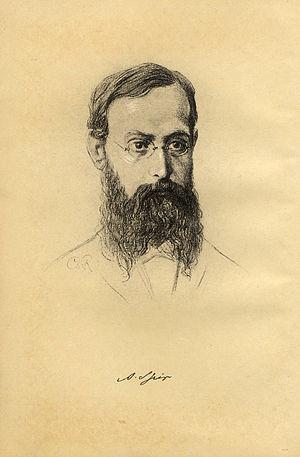
Afrikan Aleksandrovich Špir est un philosophe russe post-kantien d'origine allemande. Son livre de 1877 Pensée et réalité exerça une profonde influence sur Friedrich Nietzsche et Tolstoï lui vouait une grande admiration.